Phil Watson (footballer)

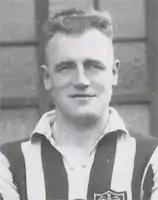

Philip Ross Watson (23 February 1907 – 1990) was a Scottish professional footballer. He made one appearance for the Scotland national team. He played as a centre half.